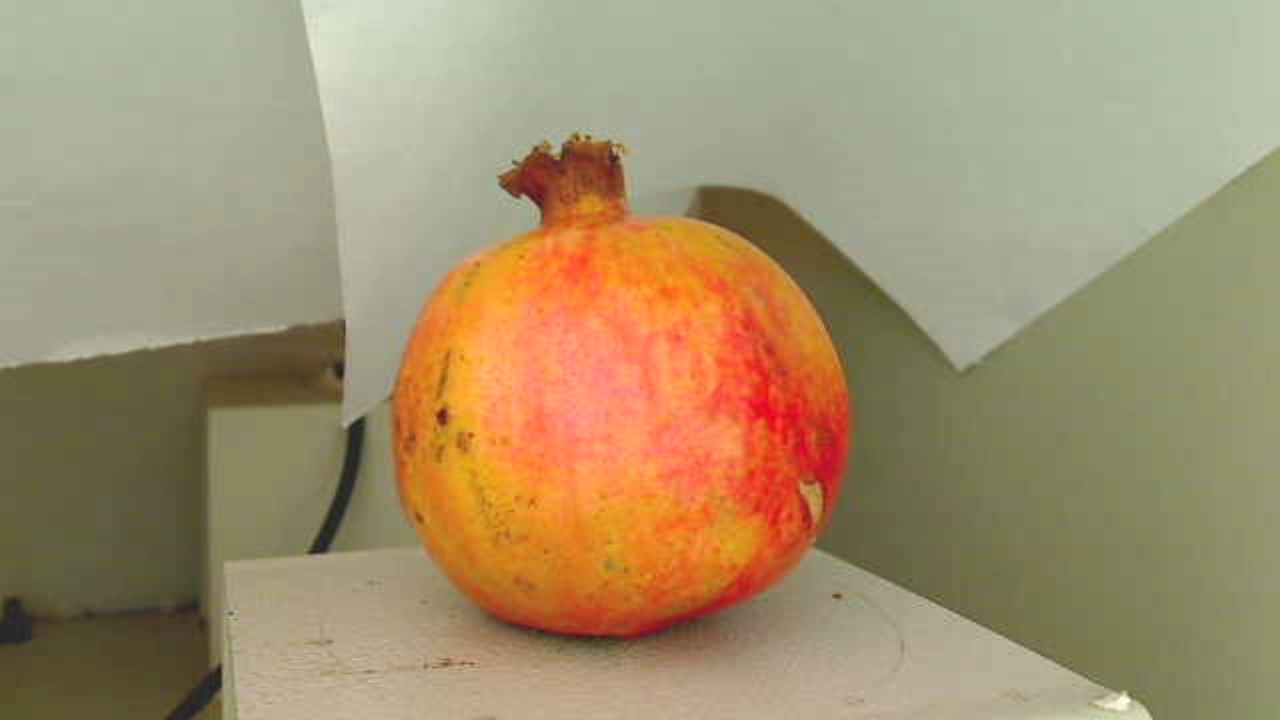
Grade: grade-3
Quality: quality-3